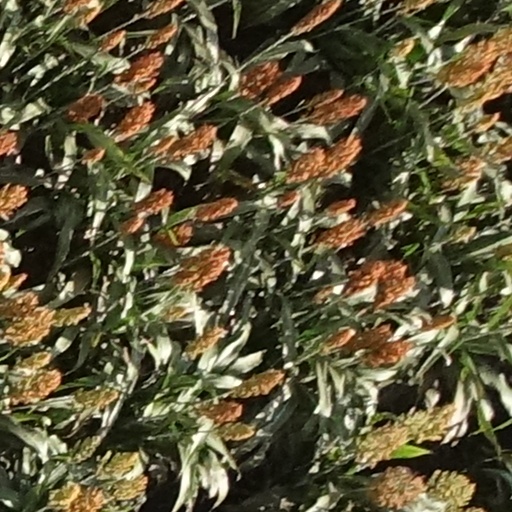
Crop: sorghum